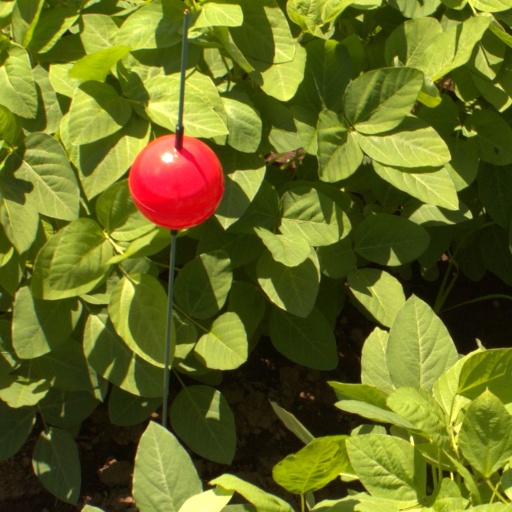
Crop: soybean